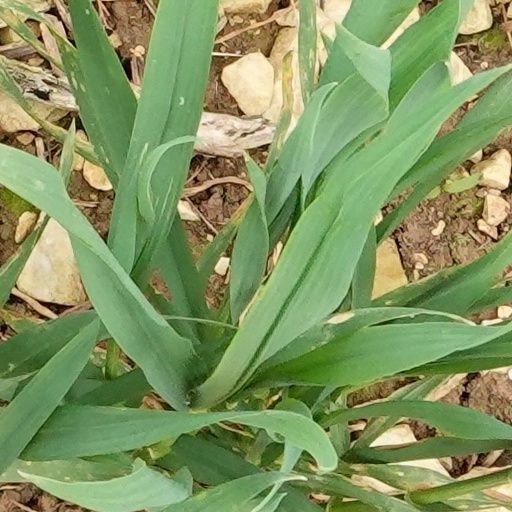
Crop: wheat